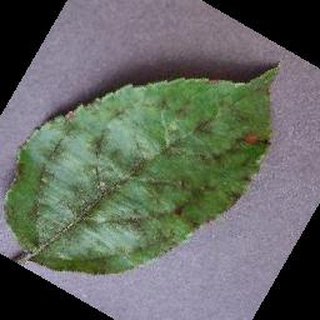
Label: apple_apple_scab